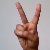
The image shows a hand gesture representing the letter 'V' in Indian Sign Language.